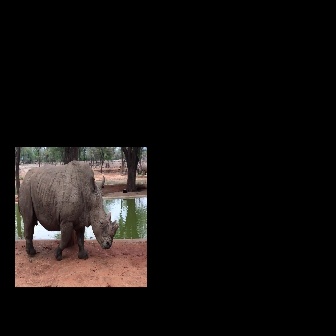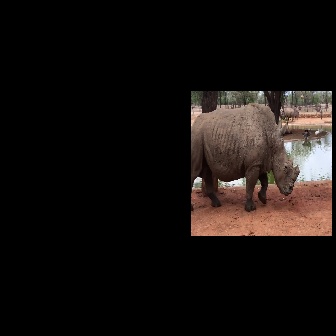
  Please identify the target specified by the bounding box [18,160,118,260] in the first image and locate it in the second image. Return the coordinates in [x_min,y_min,x_max,y_max] format.
Answer: [190,102,300,211]